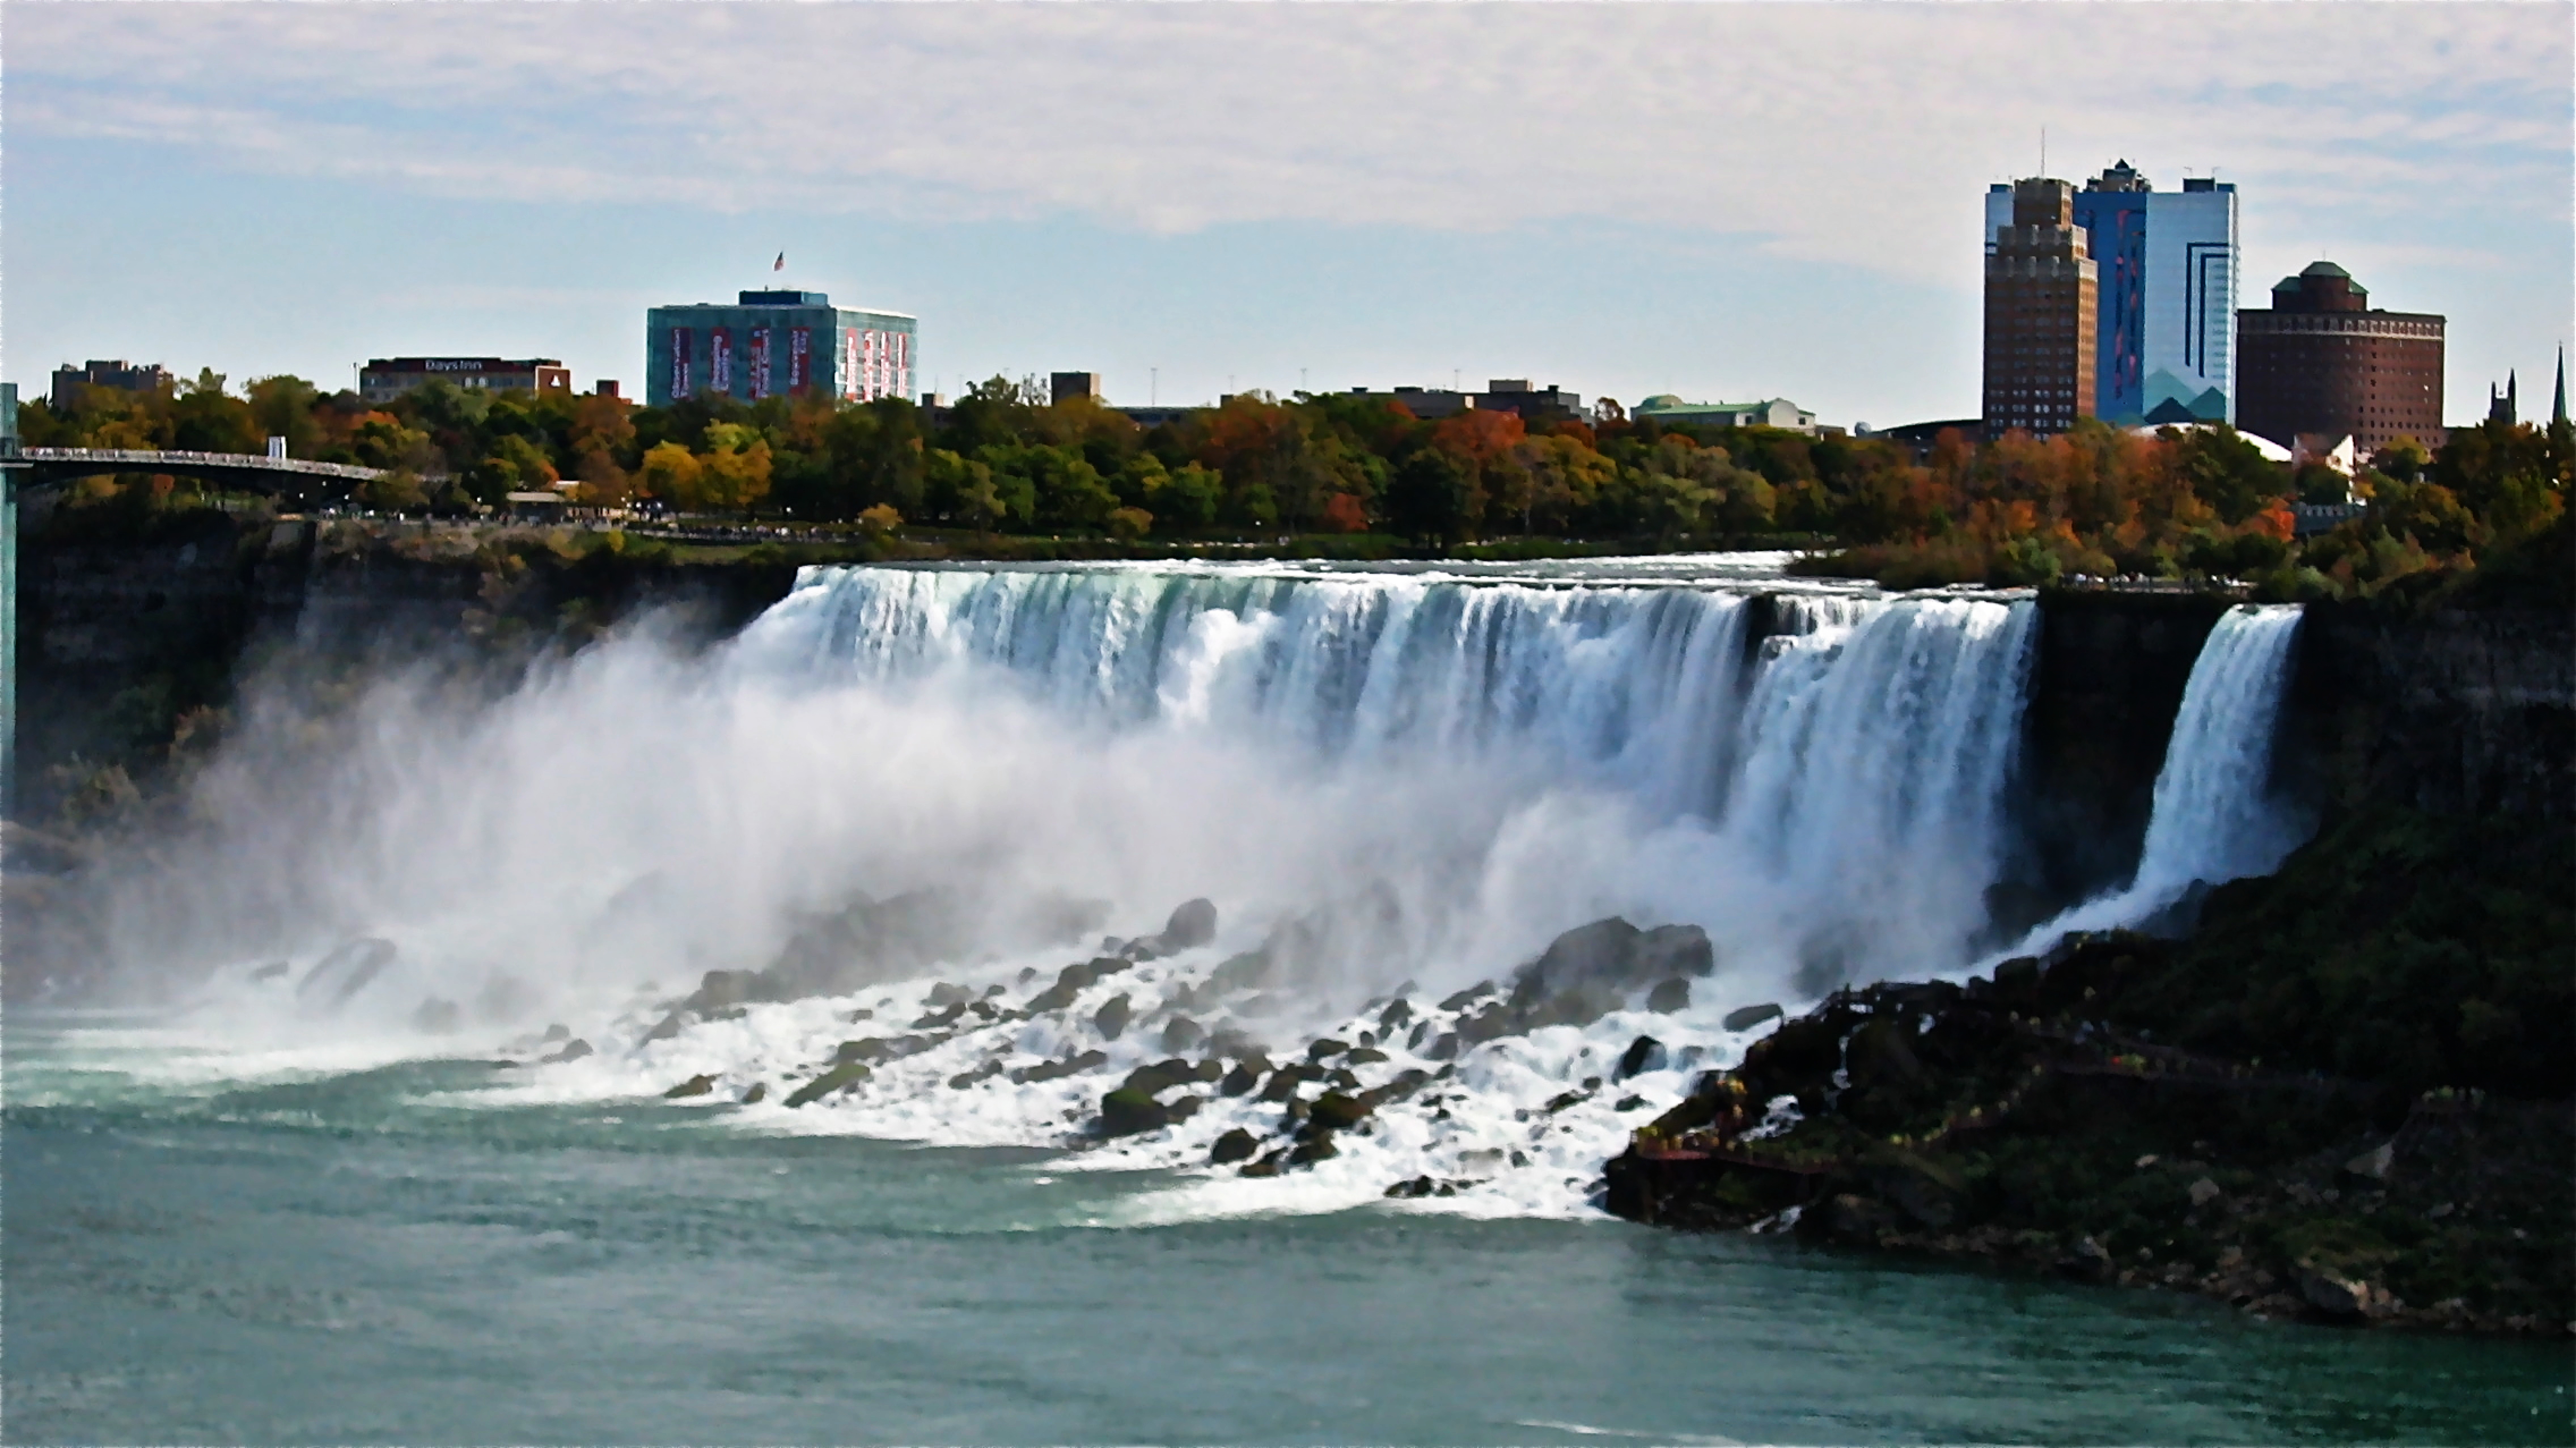
landscape, sea, coast, water, nature, ocean, waterfall, shore, wave, lake, river, vacation, bay, body of water, niagarafalls, water feature, wind wave